Airboat

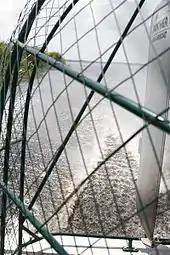
Aft view of a safety cage during operation

Airboat manufacturers tend to be small, family run businesses that assemble built-to-order boats. Most airboats are manufactured in the United States, although they are also built in Russia, Italy, Finland, Japan, Australia, and elsewhere. Prior to 1950, most airboats were manufactured in France by companies and individuals such as Farman, De Lambert, and René Couzinet.